Adyenda

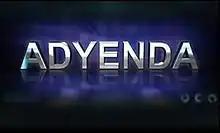
Title card used from 2016 to 2018

 is a Philippine television public affairs show broadcast by GMA Network, GMA News TV and Light TV. Originally hosted by Joel Villanueva, it premiered on August 23, 2005. The show concluded on January 5, 2018. Alex Tinsay served as the final host.